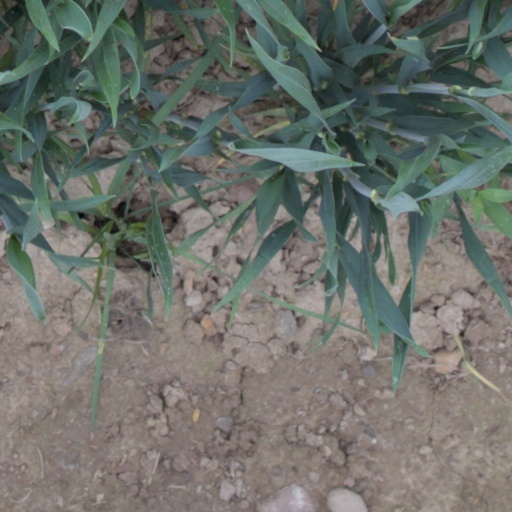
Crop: wheat